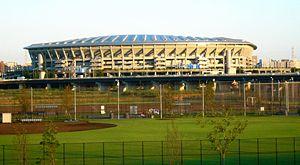
Kōhoku-ku est l'un des 18 arrondissements de la ville de Yokohama de la préfecture de Kanagawa. L'arrondissement de Kōhoku a la plus grande population des 18 arrondissements de Yokohama. Sa superficie est de 30,31 km². En juillet 2008 sa population comptait 323 733 habitants. L'arrondissement de Kōhoku est l'un des quatre arrondissements nord de Yokohama. On retrouve cette indication dans son nom à travers le caractère du Nord.